Impala

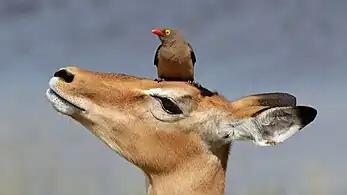
Impala have a symbiotic relationship with oxpeckers

Common ixodid ticks collected from impala include "Amblyomma hebraeum", "Boophilus decoloratus", "Hyalomma marginatum", "Ixodes cavipalpus", "Rhipicephalus appendiculatus" and "R. evertsi". In Zimbabwe, heavy infestation by ticks such as "R. appendiculatus" has proved to be a major cause behind the high mortality of ungulates, as they can lead to tick paralysis. Impala have special adaptations for grooming, such as their characteristic dental arrangement, to manage ticks before they engorge; however, the extensive grooming needed to keep the tick load under control involves the risk of dehydration during summer, lower vigilance against predators and gradual wearing out of the teeth. A study showed that impala adjust the time devoted to grooming and the number of grooming bouts according to the seasonal prevalence of ticks.